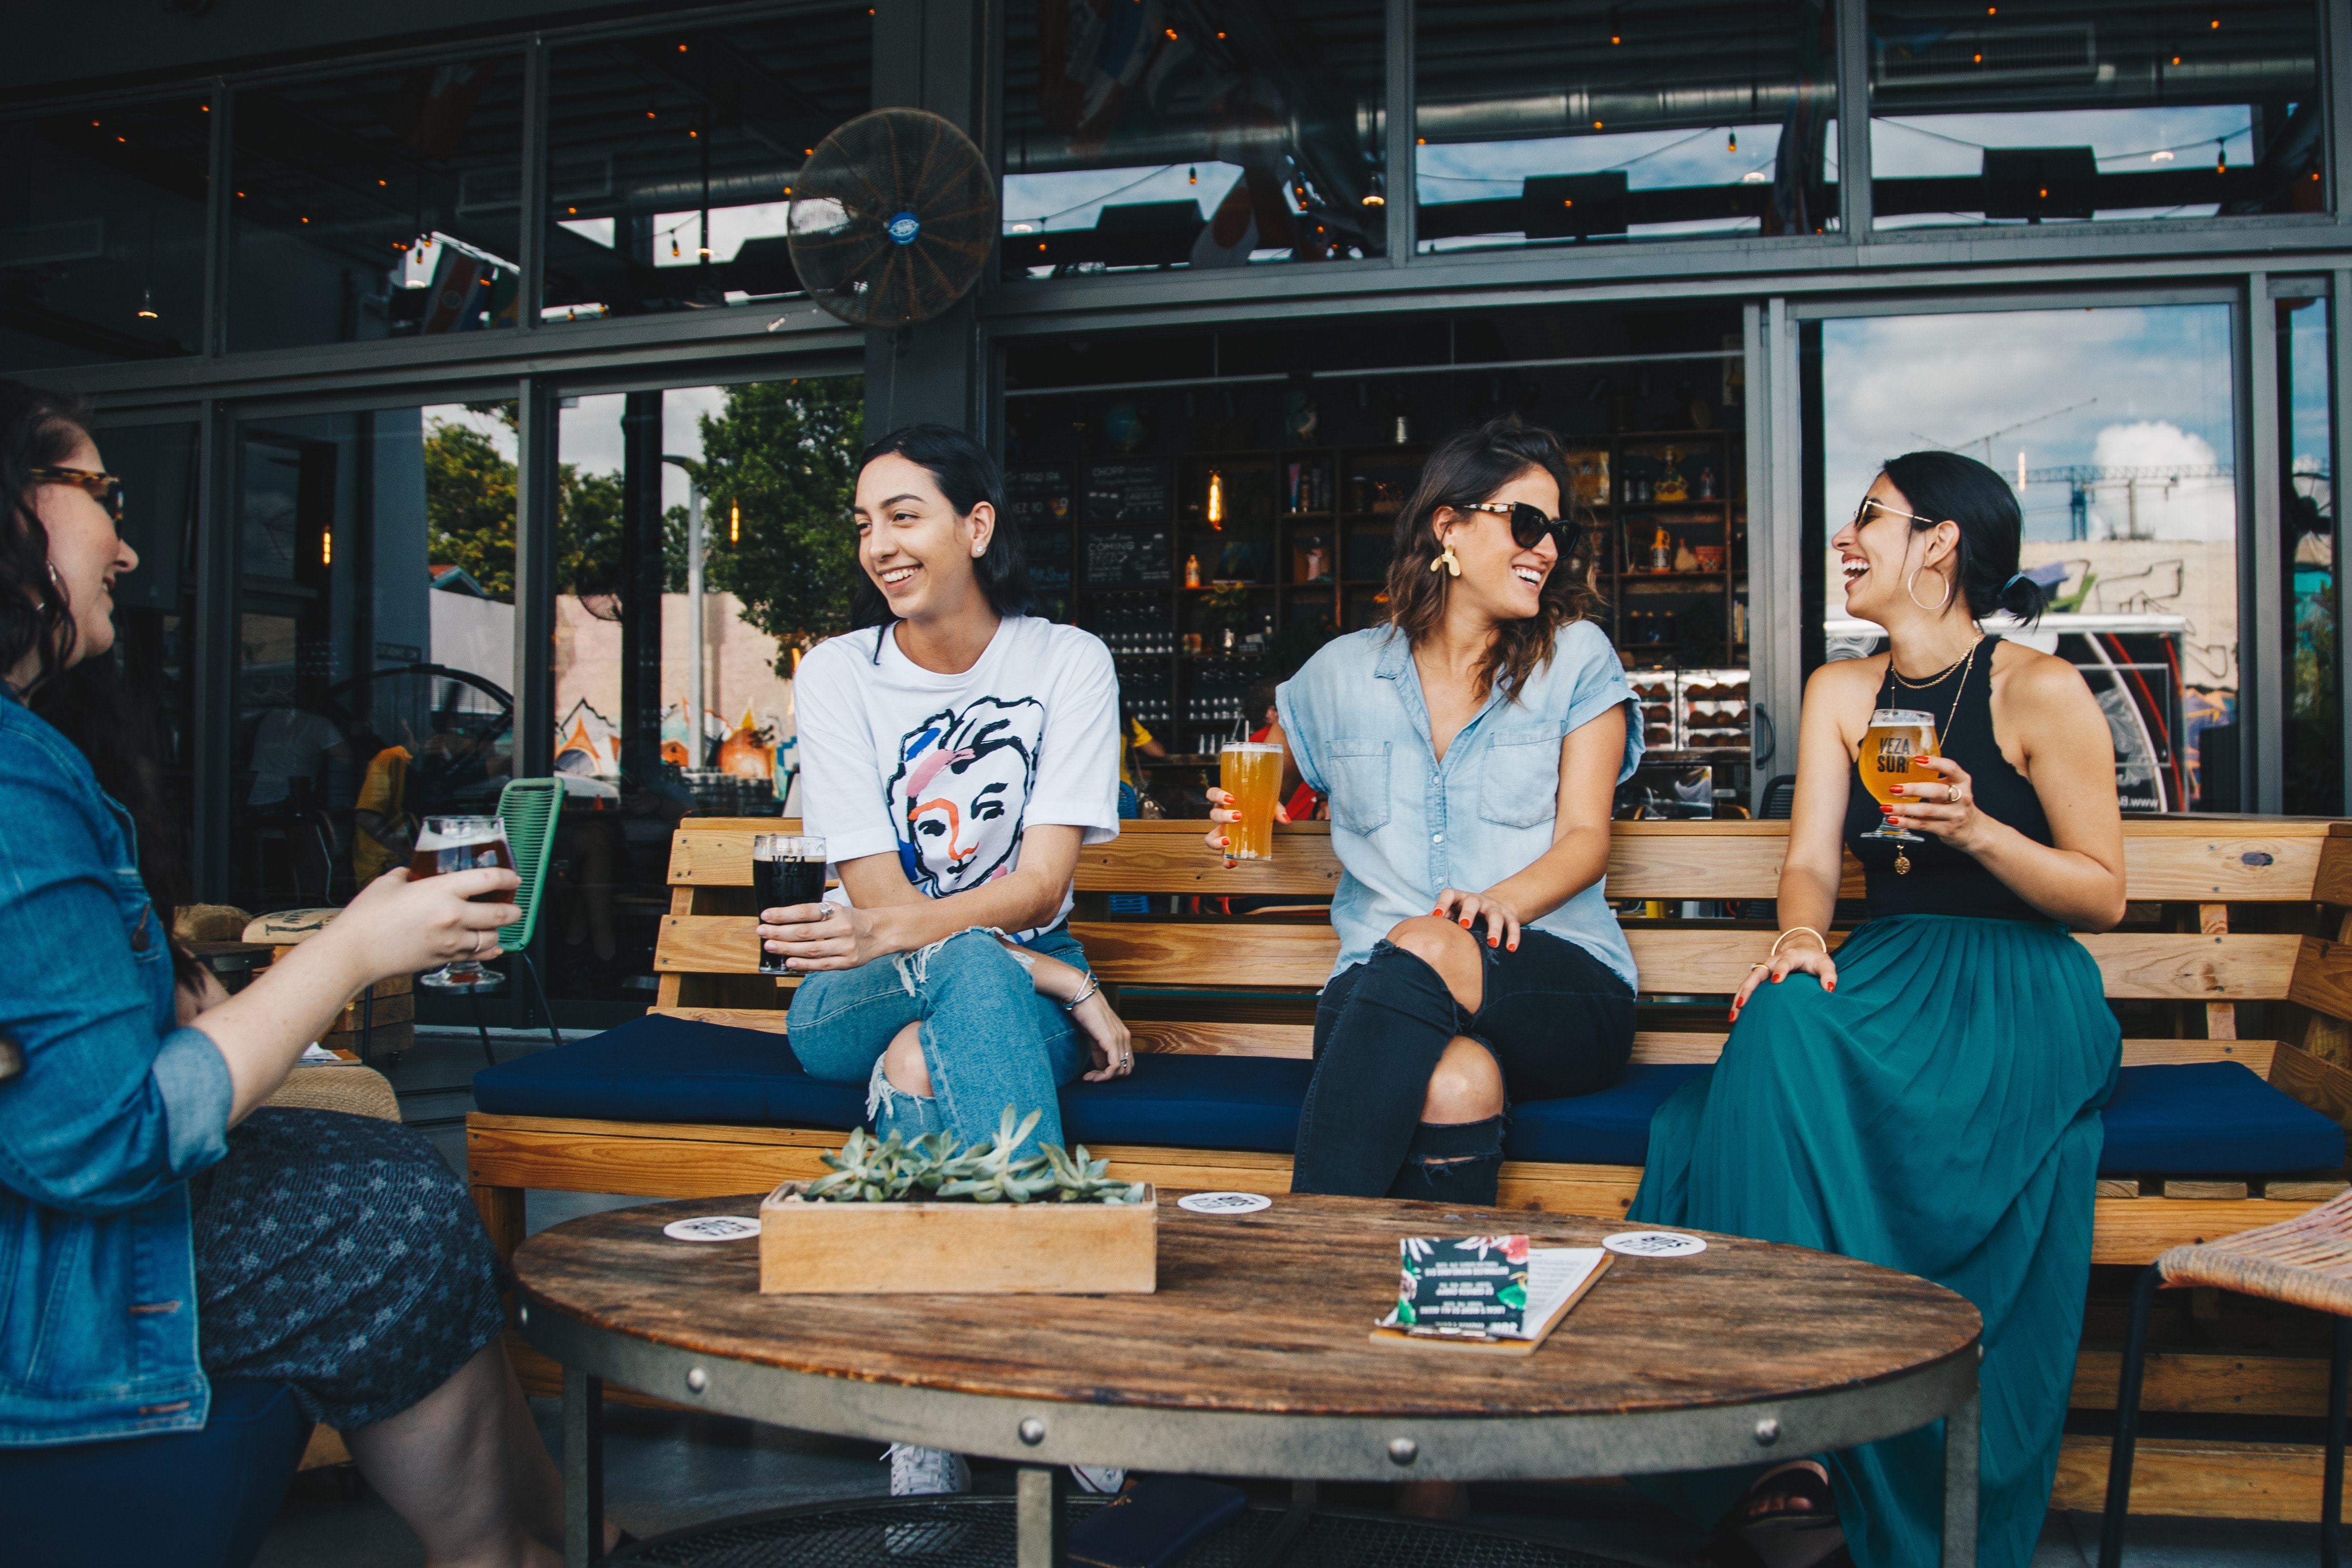
table, sitting, leisure, vacation, event, drink, restaurant, conversation, furniture, meal, beer, tourism, street